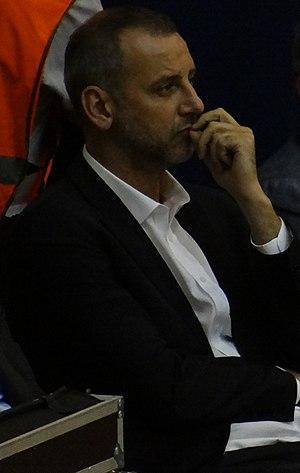
Haluk Yıldırım, né le 25 juin 1972 à Bursa, en Turquie, est un joueur turc de basket-ball. Il évolue au poste d'ailier.